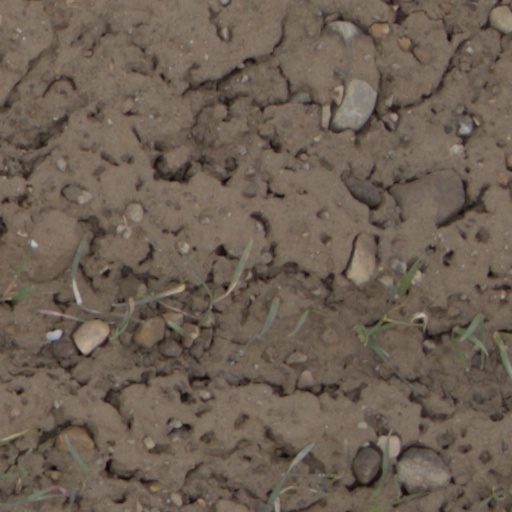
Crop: wheat